Chełmek

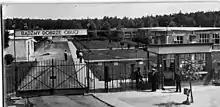
Bata Shoes factory in Chełmek in the 1930s

Until 1931, Chełmek remained a poor village, whose inhabitants would emigrate from it, seeking for work at local coal mines. In 1931, however, legendary Czech businessman Tomas Bata decided to acquire land in Chełmek, to build a shoe factory here, together with a settlement for workers. In five years, the population of the village doubled, a new church, kindergarten, schools and culture house were built.